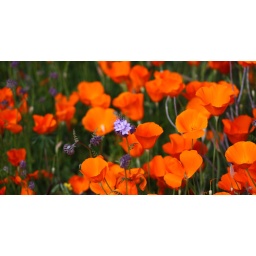
Nice contrast with blue wildflower on orange poppies in the evening light near Shandon CA.